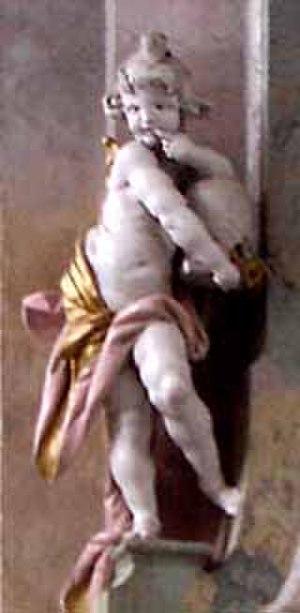
Joseph Anton Feuchtmayer est un sculpteur et graveur allemand. Ses œuvres rococo, notamment en stuc, se trouvent principalement dans le sud de l'Allemagne, le lac de Constance et en Suisse.